Duca Leindecker

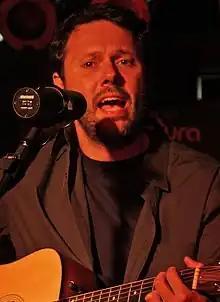

Duca Leindecker (born April 5, 1970) is a Brazilian singer, composer, multi-instrumentalist and writer, leader of the band Cidadão Quem. From 2008 to 2012 he formed Pouca Vogal, with Humberto Gessinger.